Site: brandenburg
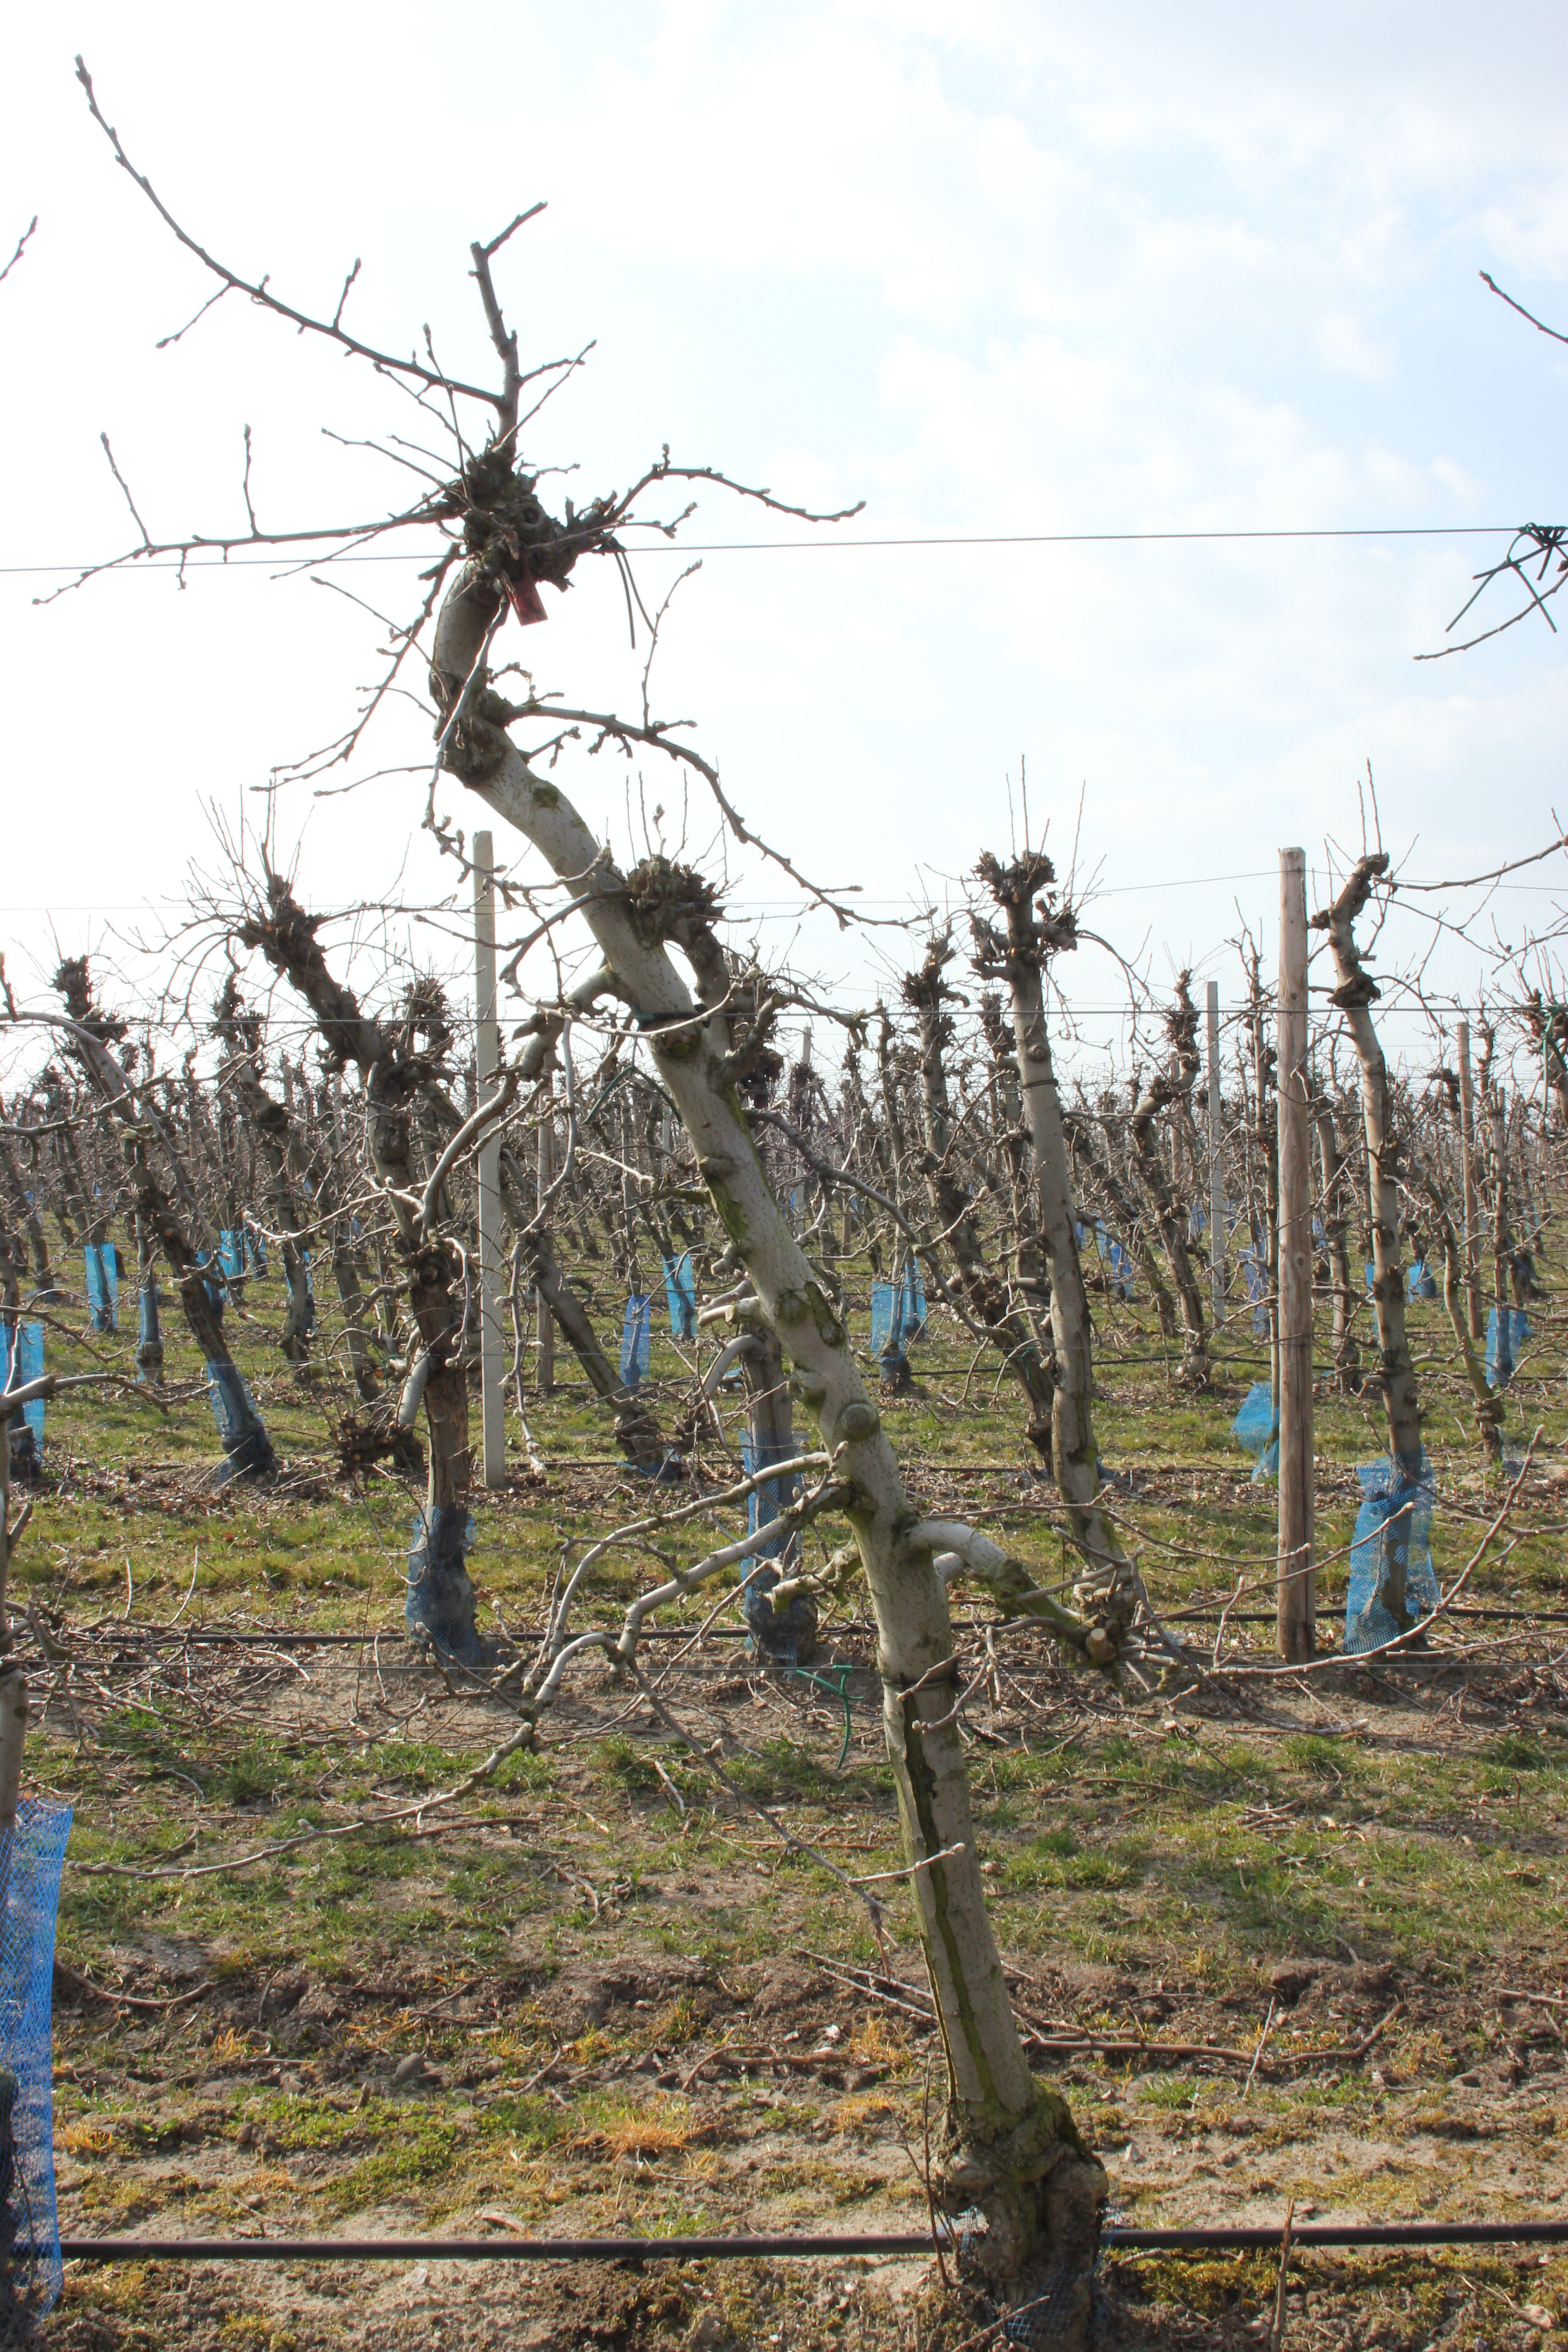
Growth stage (BBCH 03): Bud development